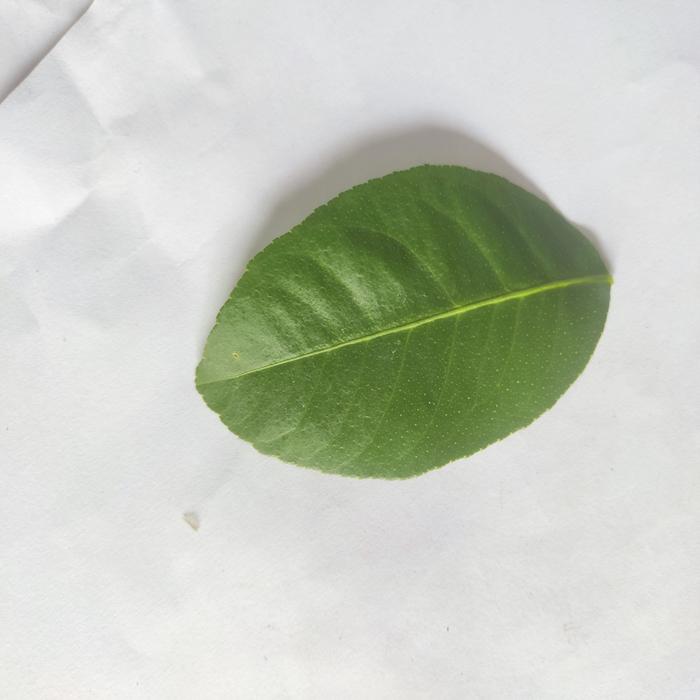
Crop: Lemon
Leaf condition: Healthy_Leaf